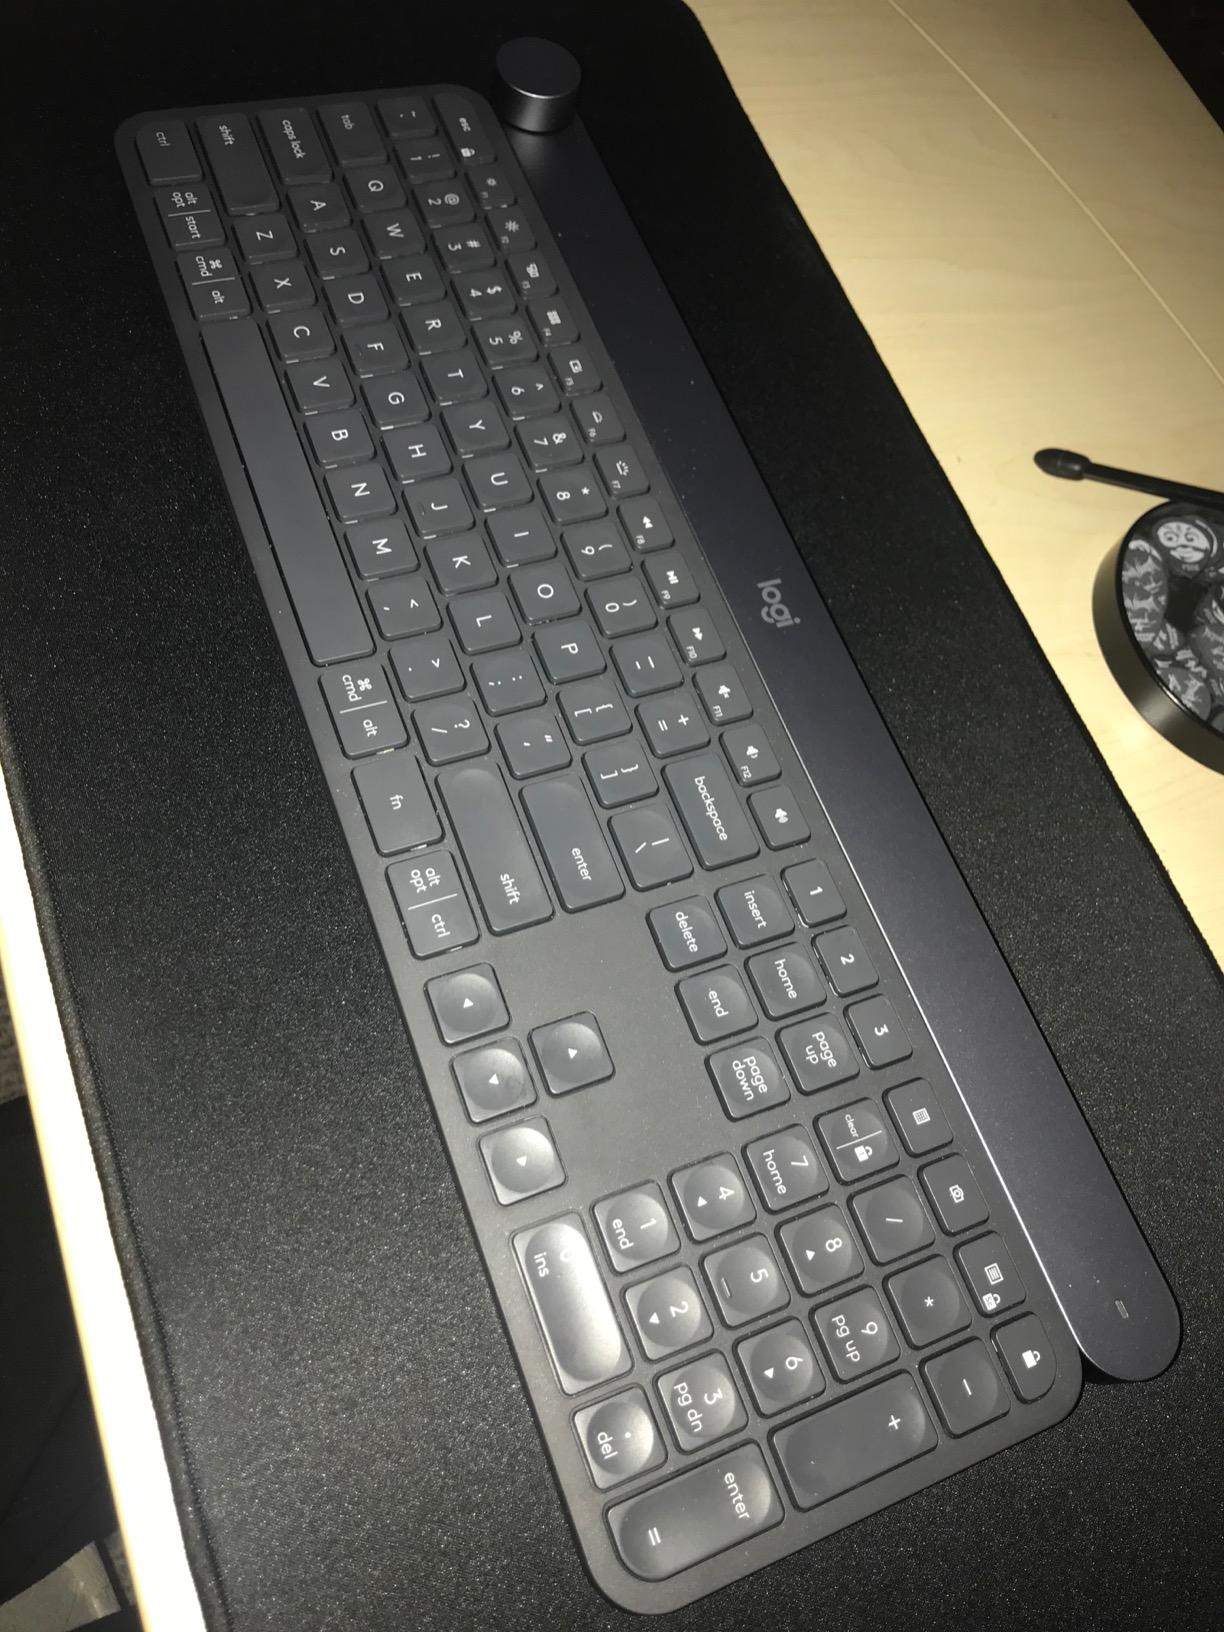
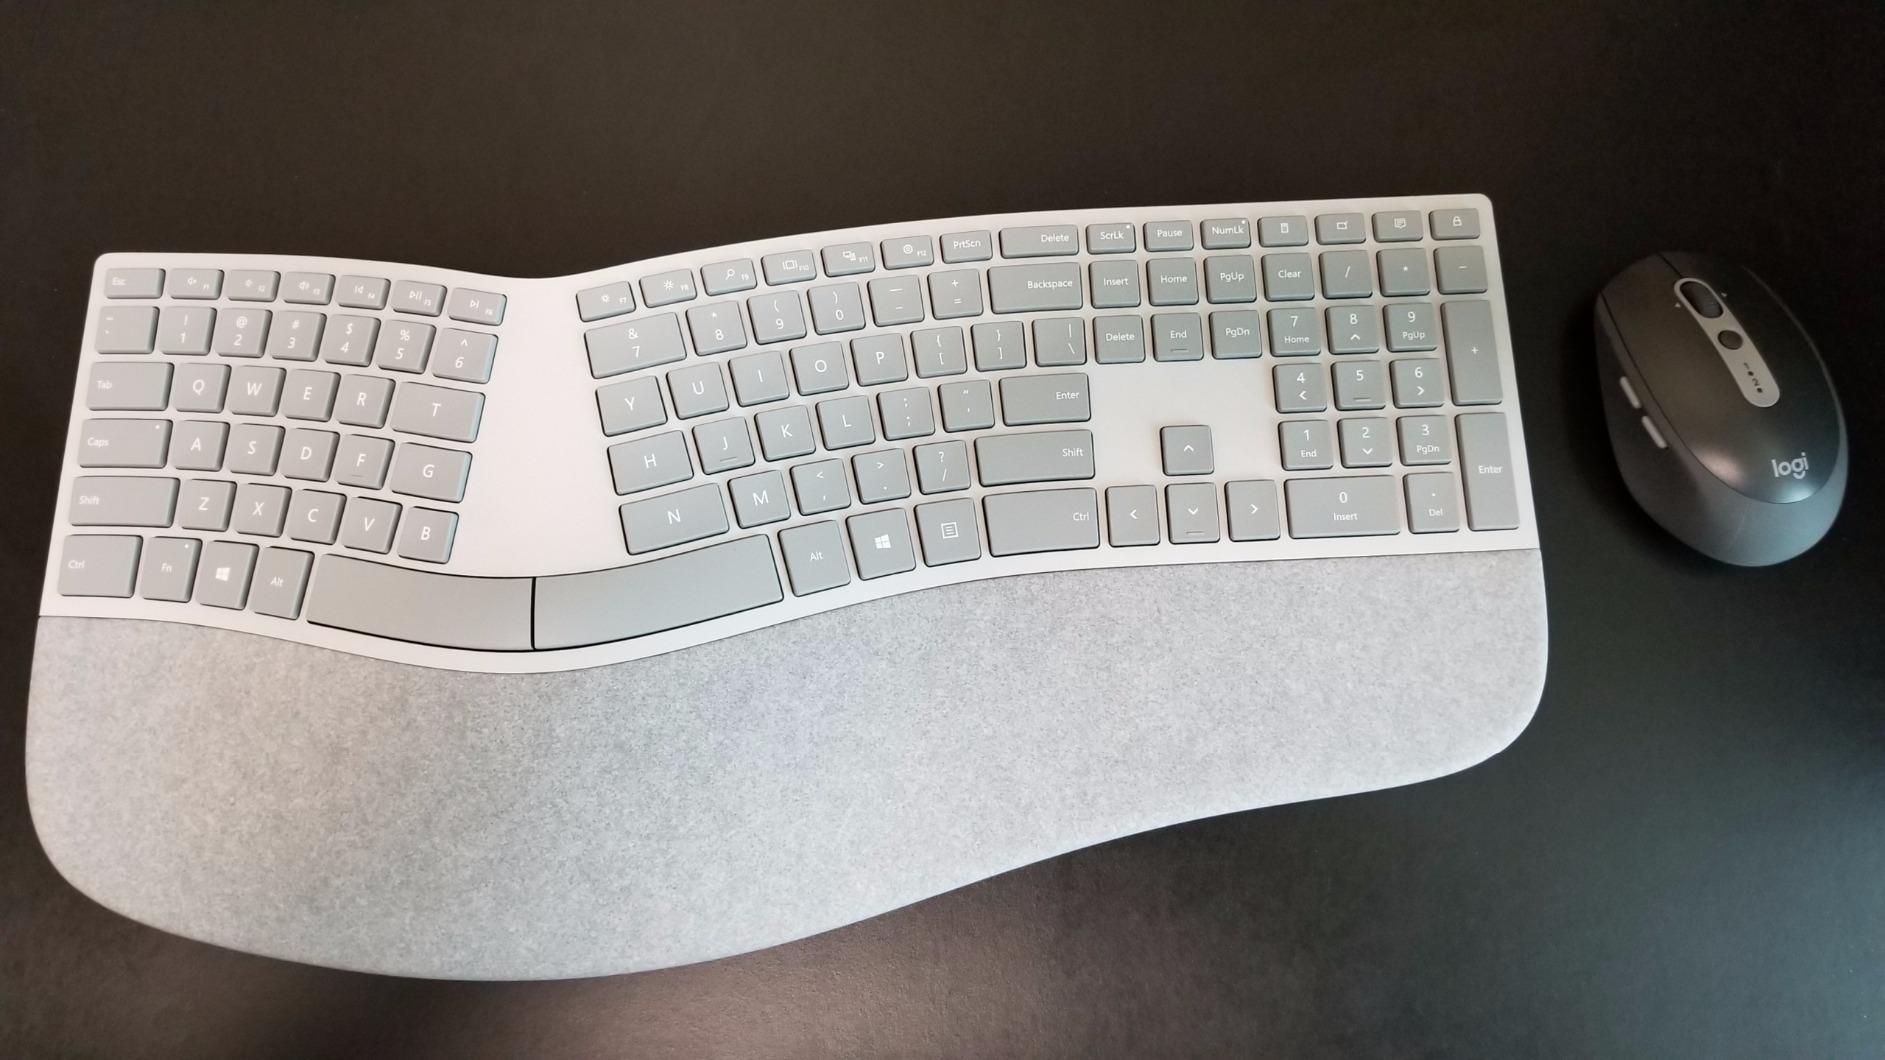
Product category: keyboard
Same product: no